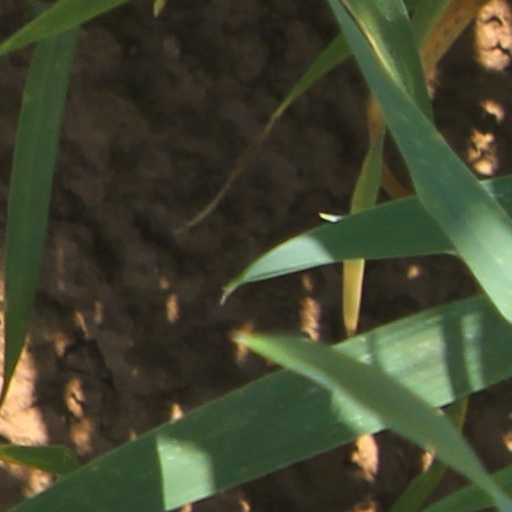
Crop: wheat